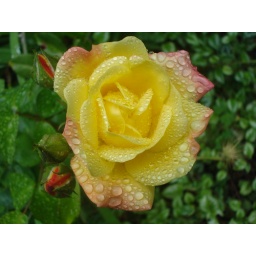
This single yellow rose greeted me as I moved into my new home in Vancouver...